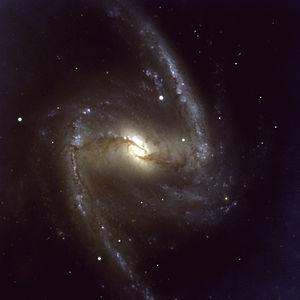
NGC 1365 est une grande galaxie spirale barrée de grand style située dans la constellation du Fourneau, à environ 75 millions d'années-lumière de la Voie lactée. Elle a été découverte par l'astronome australien James Dunlop en 1826.
Une galaxie spirale barrée est une galaxie spirale dont les bras spiraux n’émergent pas du centre de la galaxie, mais d’une bande d’étoiles traversant ce centre.